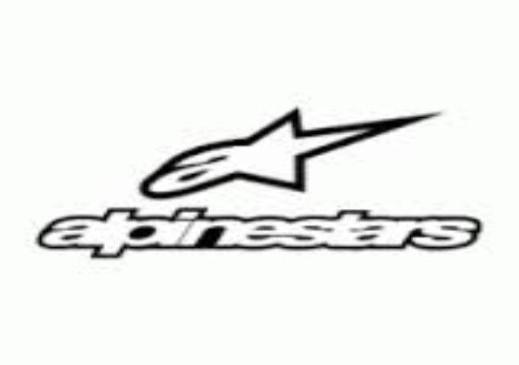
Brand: alpinestars-2
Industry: Clothes